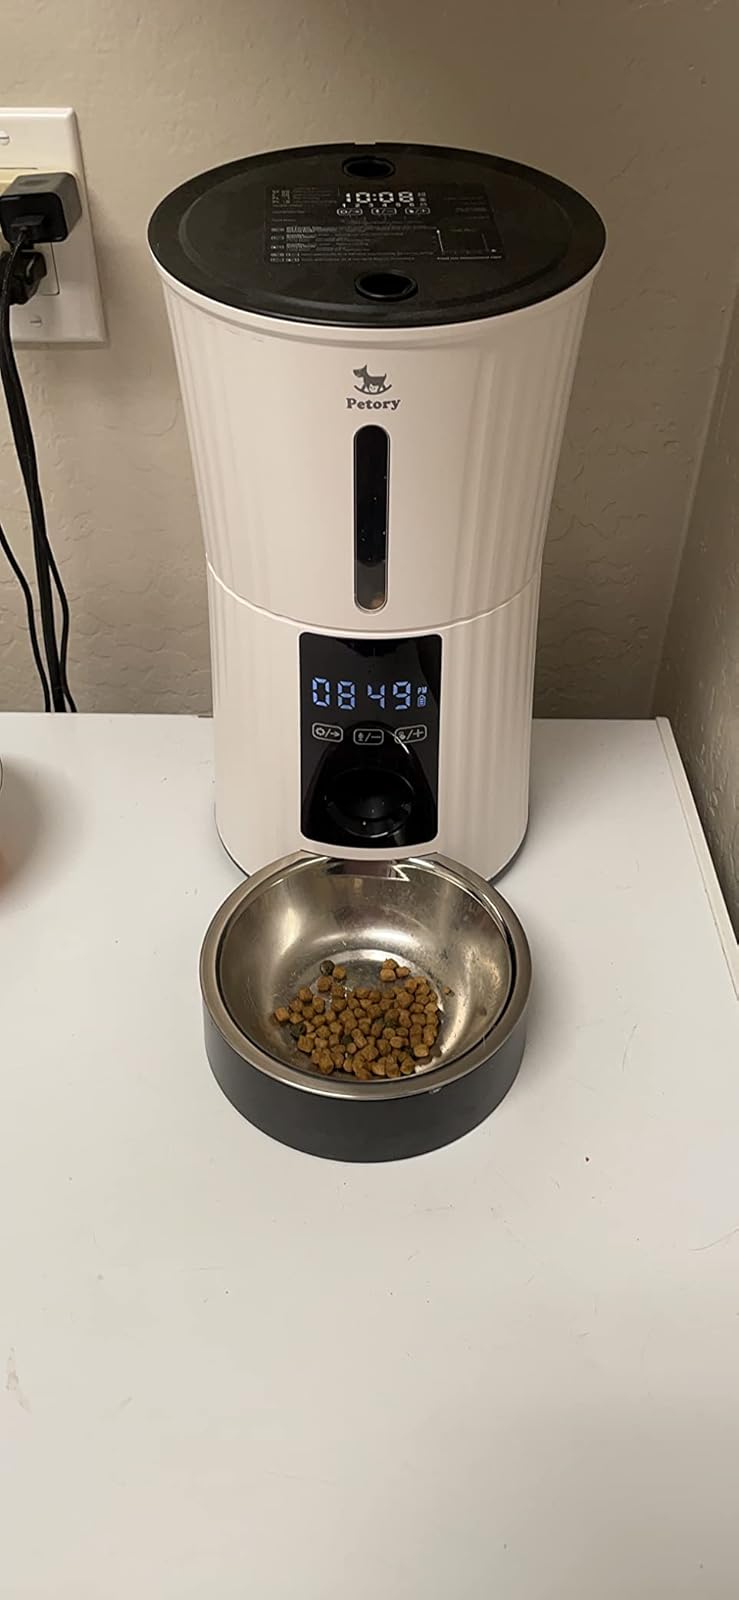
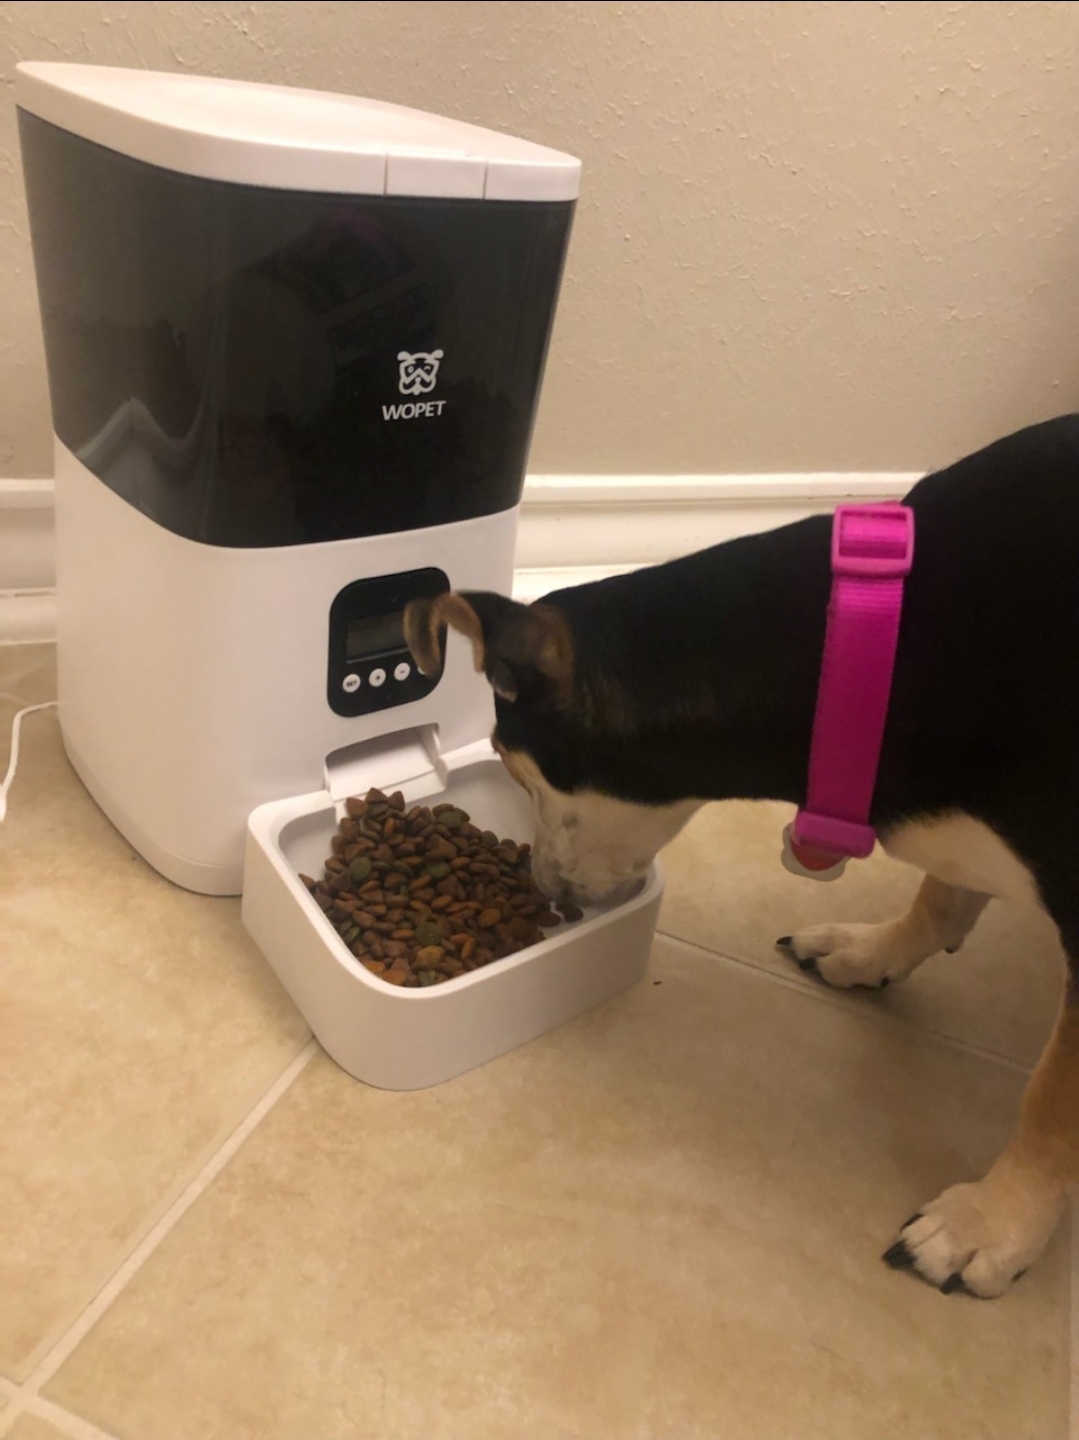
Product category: items_feeder
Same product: no